Alfonso Carlos de Borbón

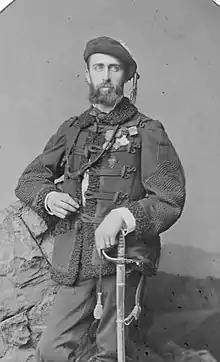
In 1877

Alfonso Carlos de Borbón (12 September 1849 – 29 September 1936) was the Carlist claimant to the throne of Spain under the name Alfonso Carlos I; some French Legitimists declared him also the king of France as Charles XII, though Alfonso never officially endorsed these claims.